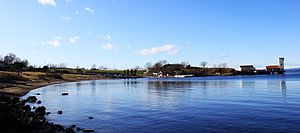
Jeløya / Seværdigheder
Tronvikstranda